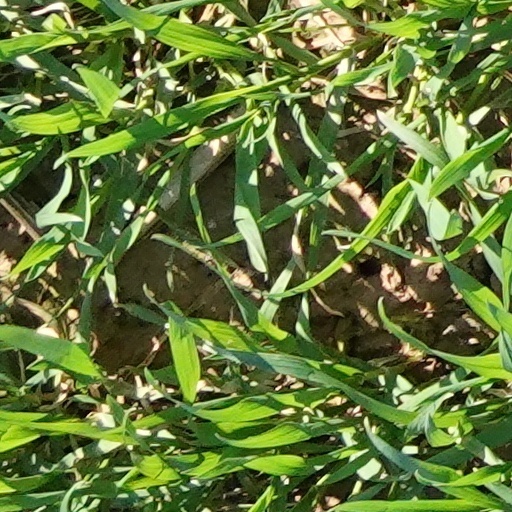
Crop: wheat